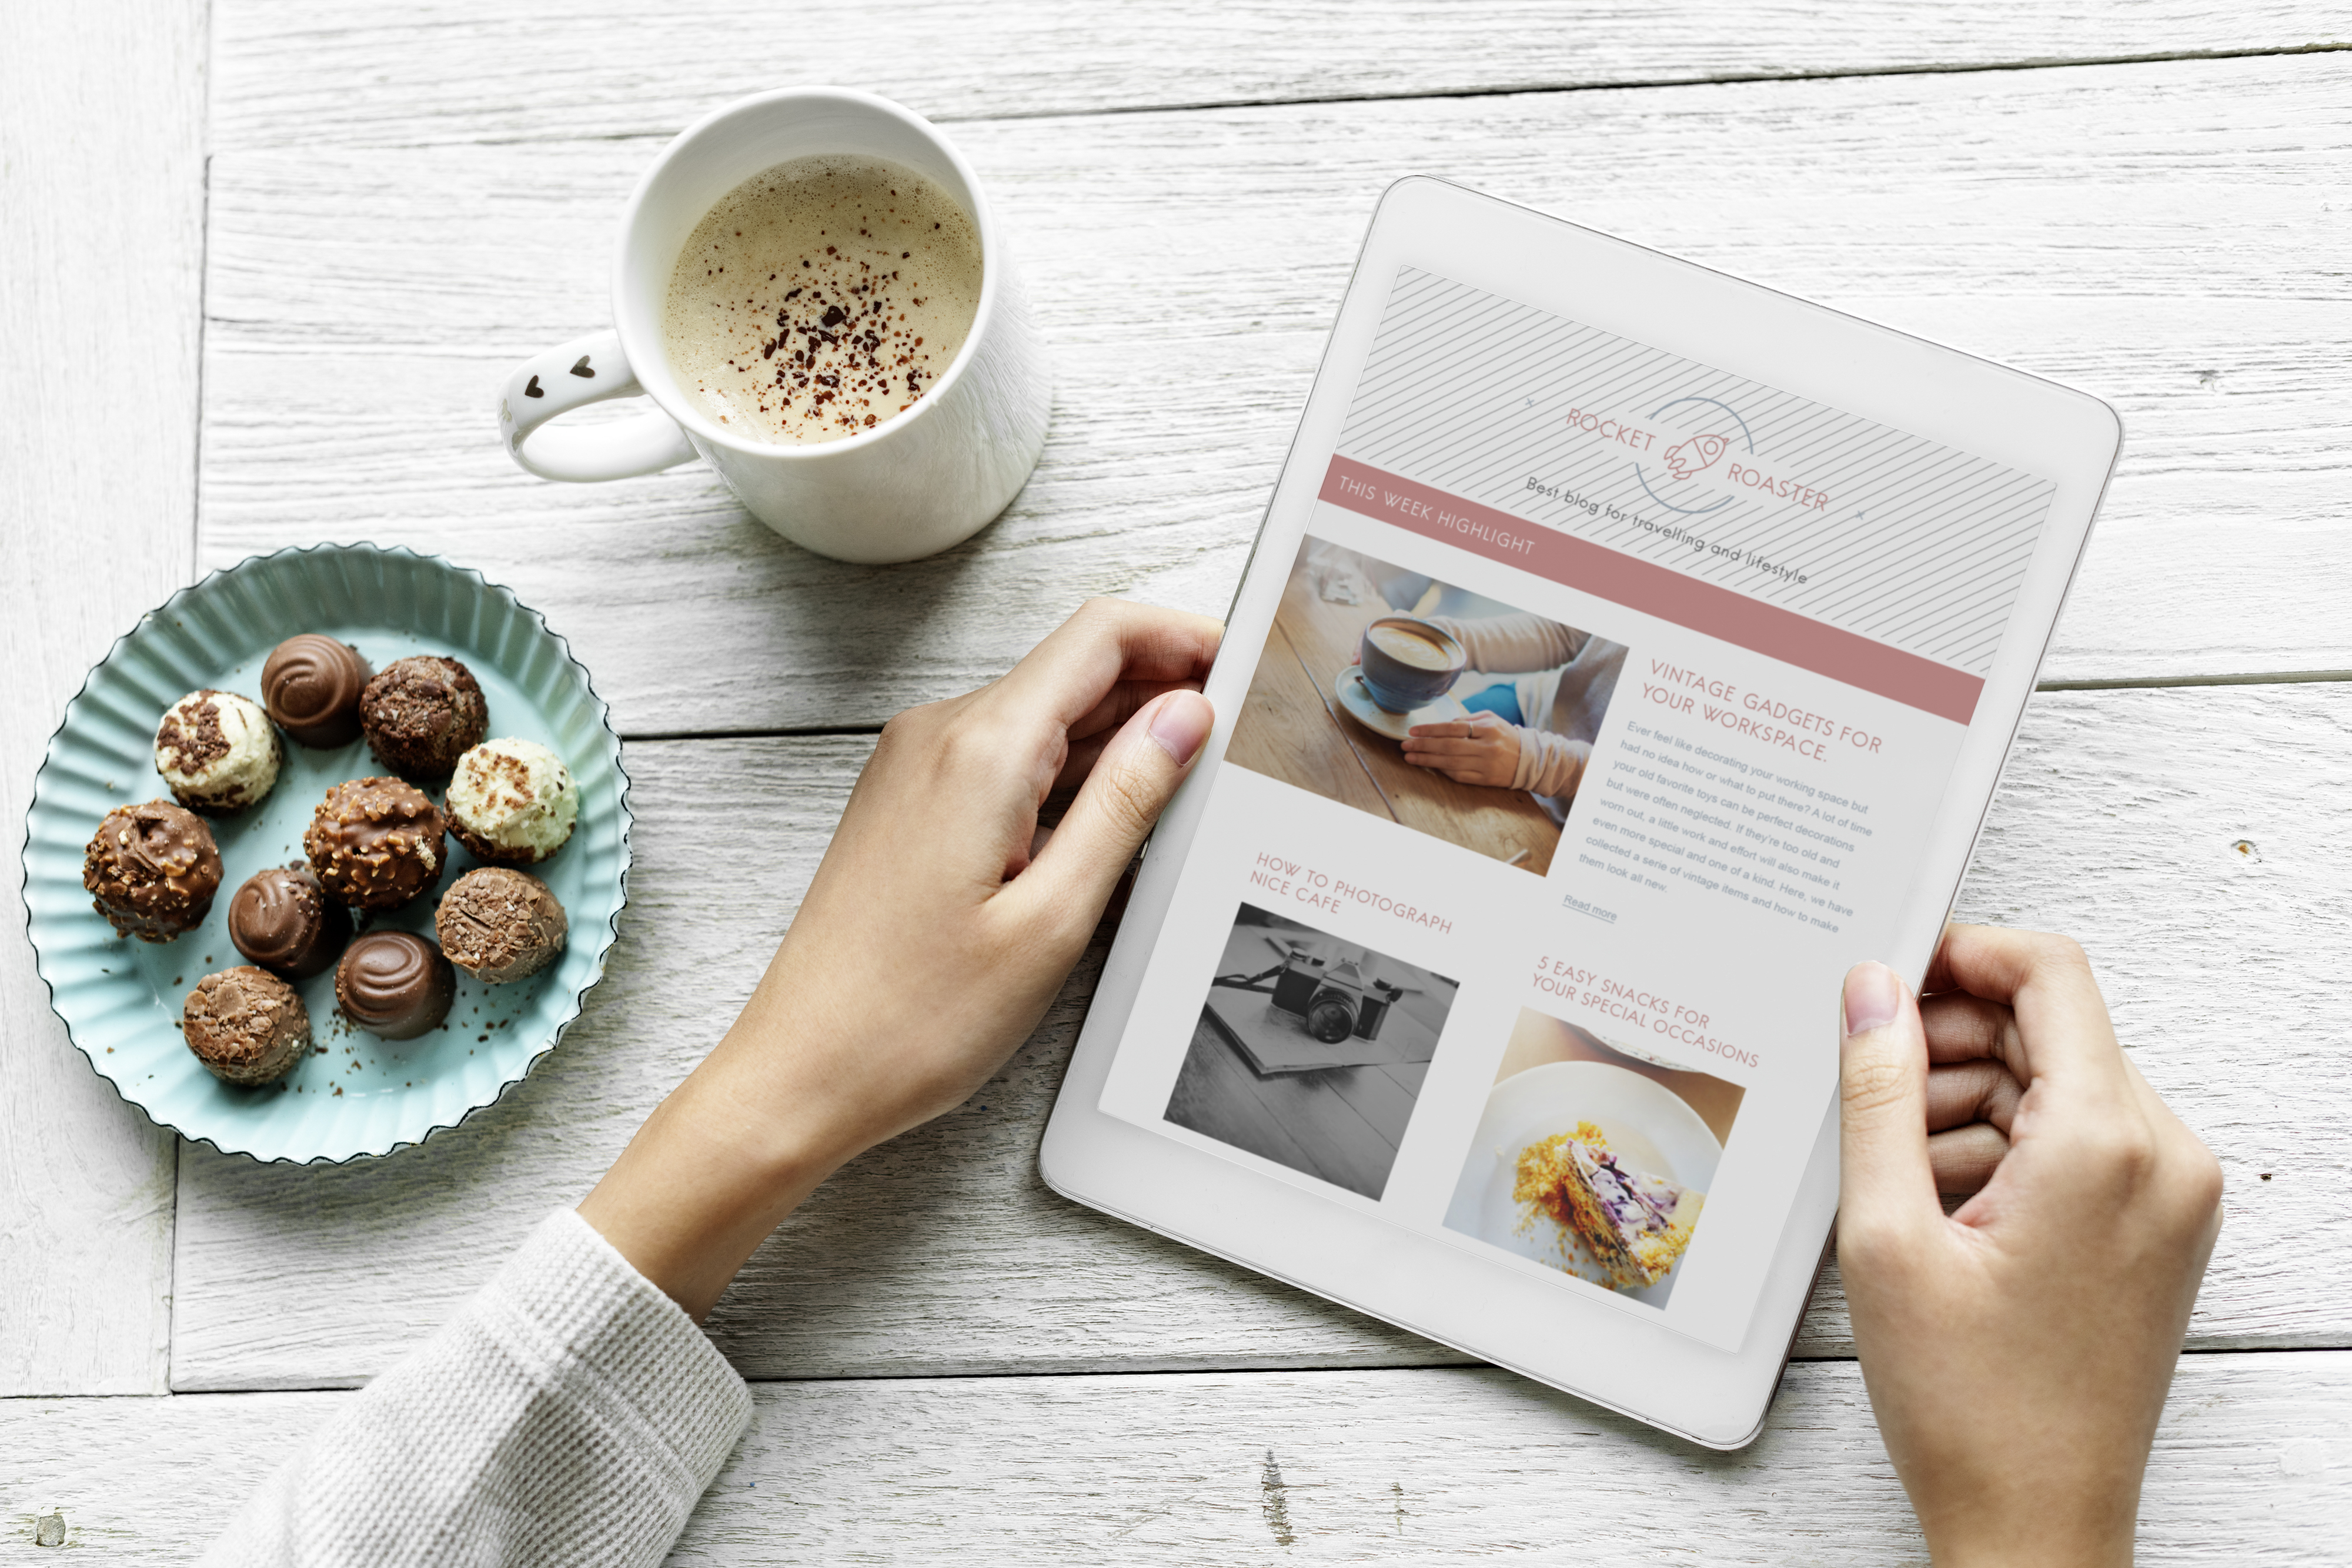
article, assortment, background, beverage, blog, blogger, browsing, cc0, chocolate, communication, connection, creative common 0, creative commons 0, cup, daily, dessert, device, digital, drink, enjoying, female, feminine, flat lay, flatlay, hand, hobby, hot drink, internet, lifestyle, media, milk tea, minimal, morning, mug, network, person, reading, routine, searching, snack, tablet, tea, technology, texture, using, website, wireless, woman, wooden, wooden table, working, food